House of Plantagenet

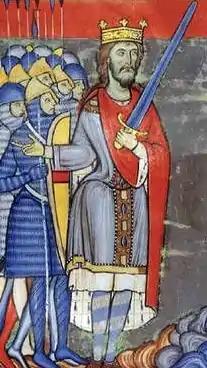
Henry II (1154–1189) is considered by some to be the first Plantagenet king of England, and the first Angevin.

The term "Angevin Empire" was coined by Kate Norgate in 1887. There was no known contemporary collective name for all of the territories under the rule of the Angevin Kings of England. This led to circumlocutions such as "our kingdom and everything subject to our rule whatever it may be" or "the whole of the kingdom which had belonged to his father". The "Empire" portion of "Angevin Empire" has been controversial, especially as these territories were not subject to any unified laws or systems of governance, and each retained its own laws, traditions, and feudal relationships. In 1986, a convention of historians concluded that there had not been an Angevin state, and therefore no "Angevin Empire", but that the term (French for "Plantagenet area") was acceptable. Nonetheless, historians have continued to use "Angevin Empire".